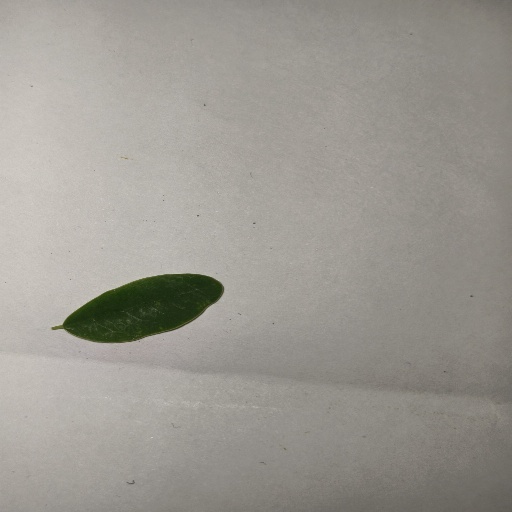
Species: Sojina
Leaf condition: Healthy Leaf